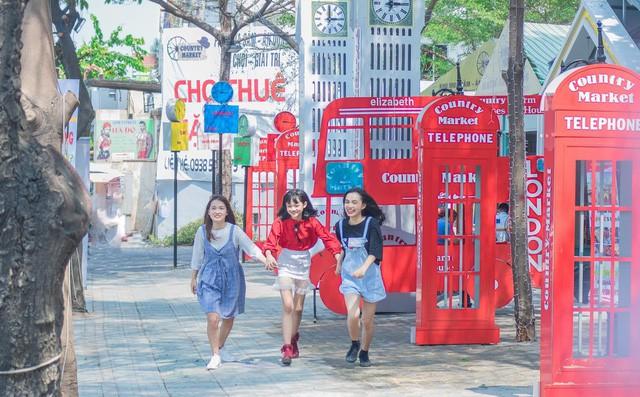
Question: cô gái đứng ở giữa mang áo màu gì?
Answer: cô gái đứng ở giữa mang áo màu đỏ